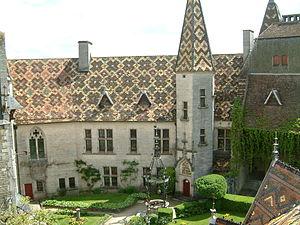
Château de la Rochepot. La Rochepot, Côte d'Or, Bourgogne, FRANCE.